Chorazin

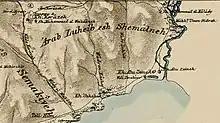
Khirbat Karraza in the PEF Survey of Palestine

During Ottoman control, Khirbat Karraza was populated by the Zanghariyya Bedouin tribe and the village contained a shrine for a local Muslim saint, al-Shaykh Ramadan. The villagers used to store grain close to the shrine, certain that nobody would steal it and thereby violate the sanctity of the shrine.